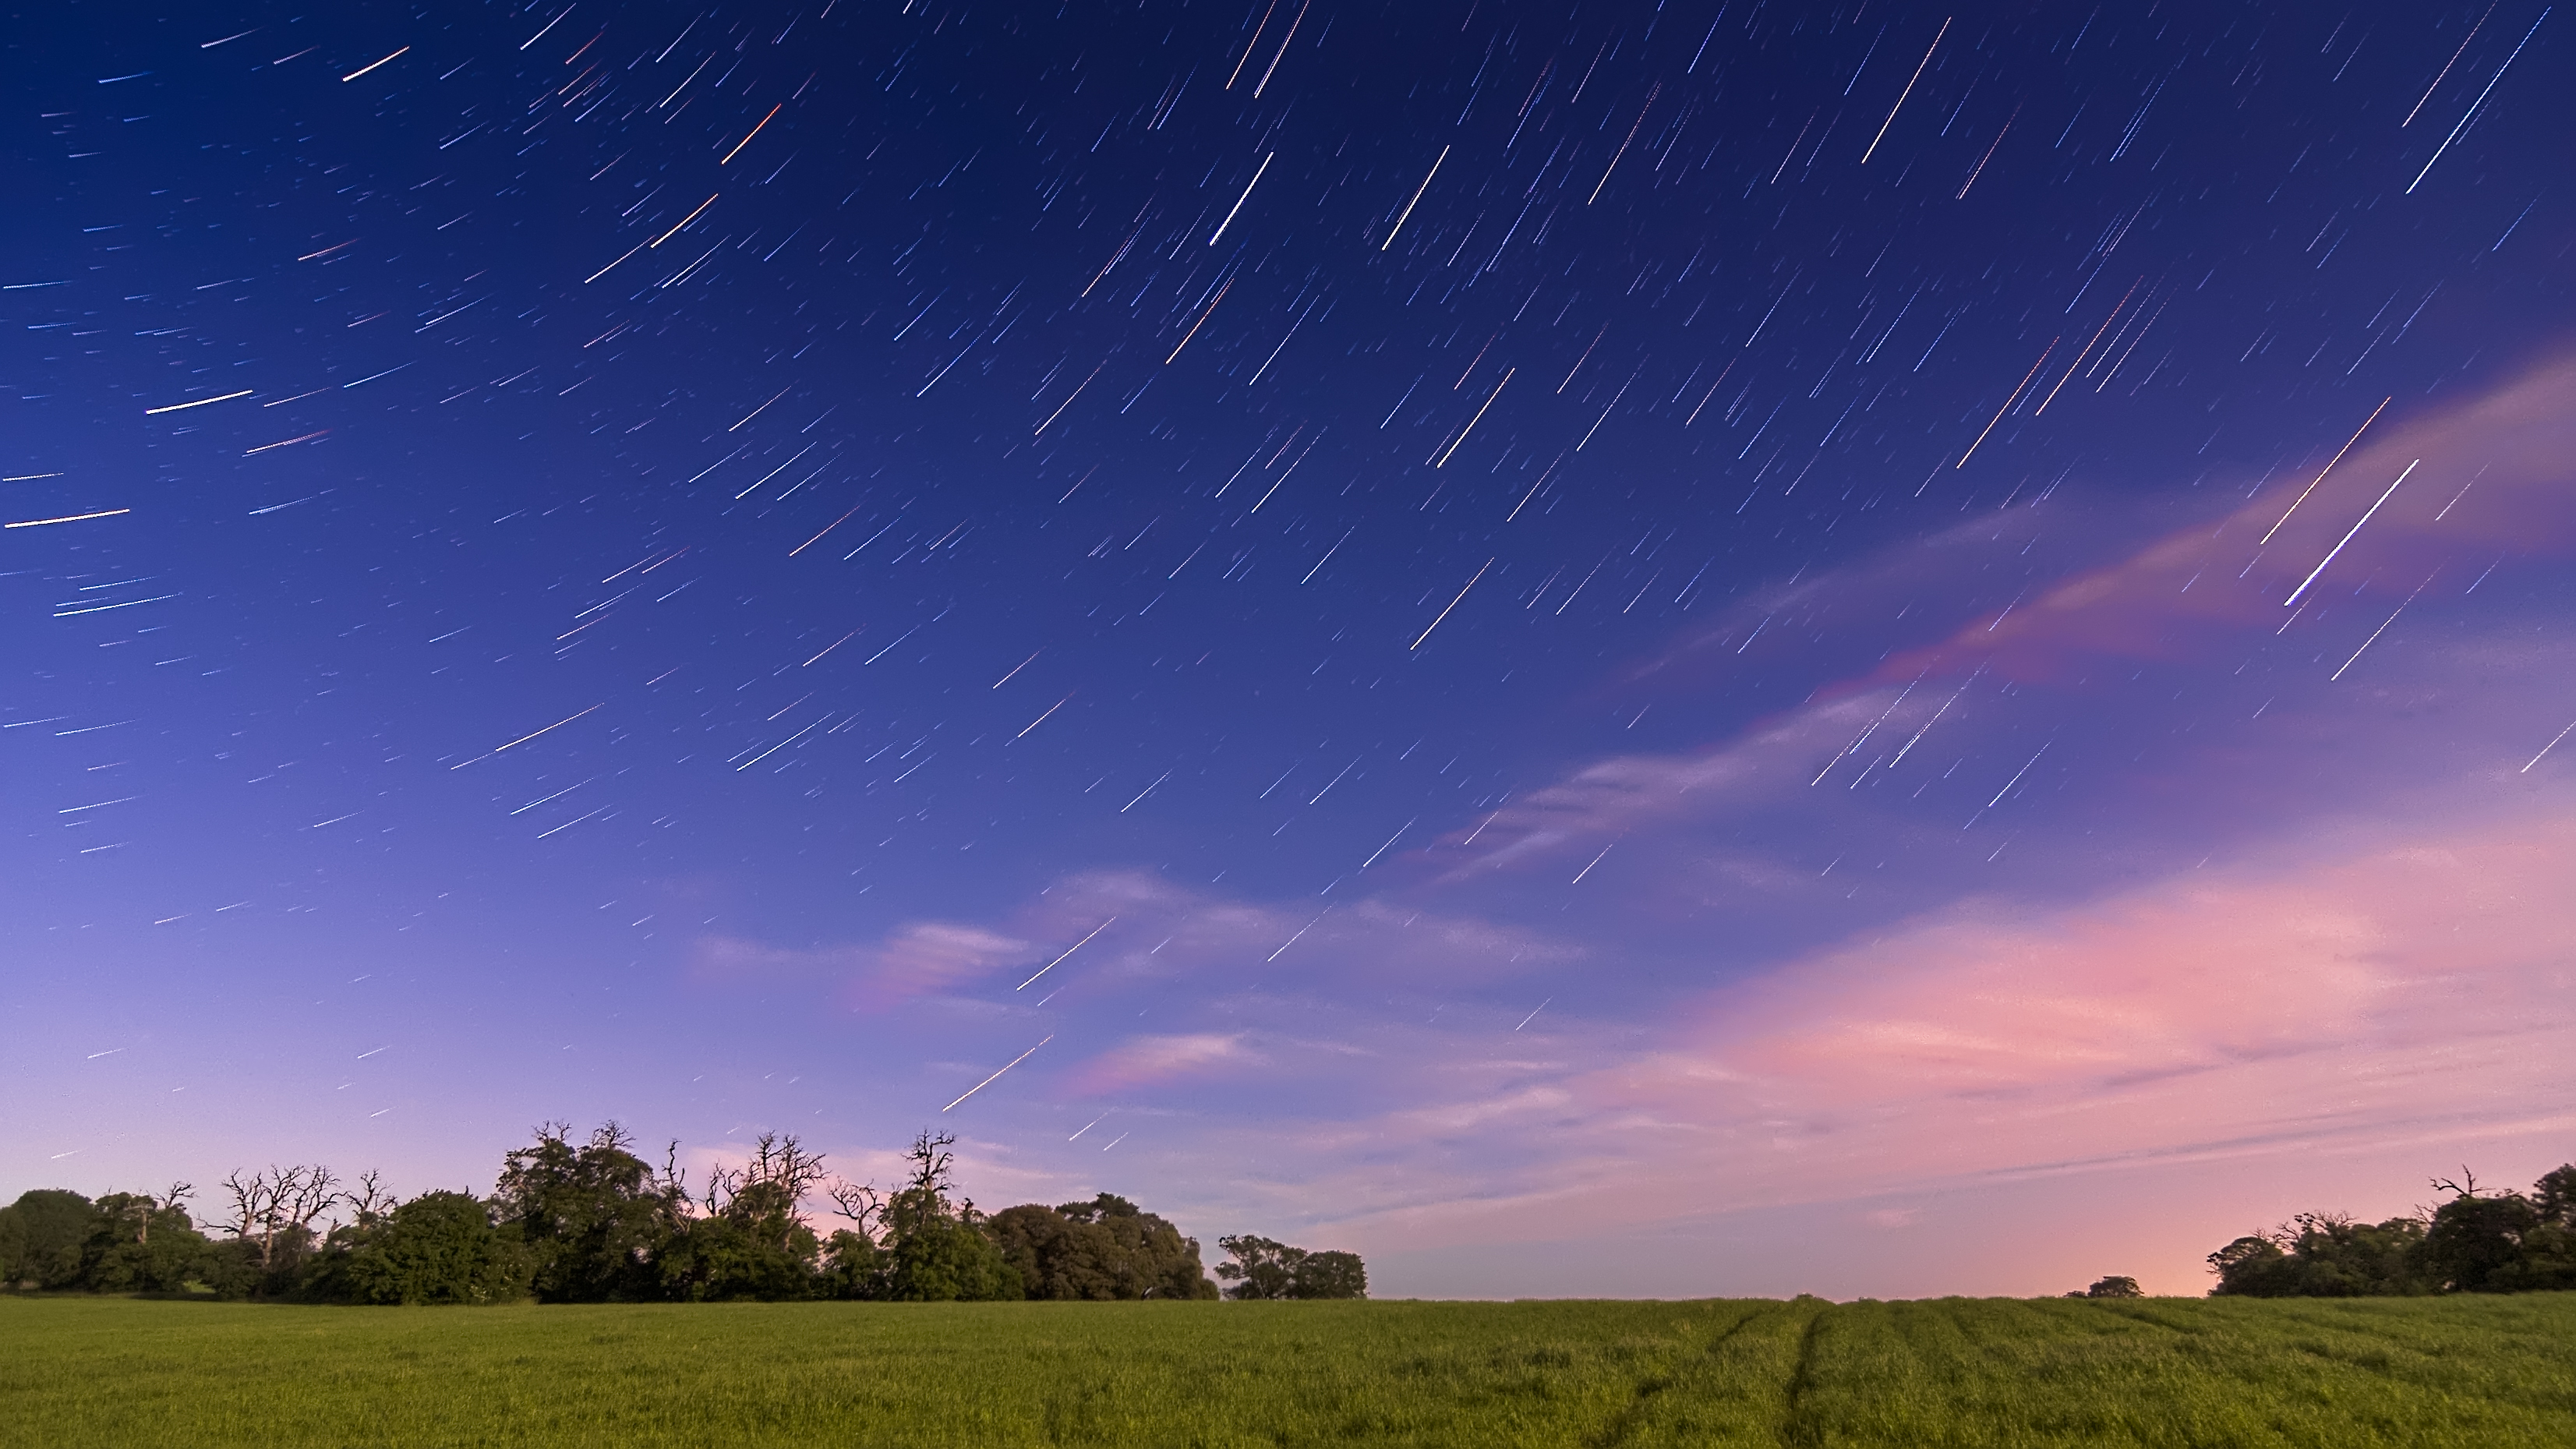
grass, horizon, cloud, sky, field, night, prairie, star, dawn, atmosphere, dusk, blue, plain, trees, clouds, stars, nightsky, longexposure, streak, westsussex, startrails, chichester, halnaker, astronomical object